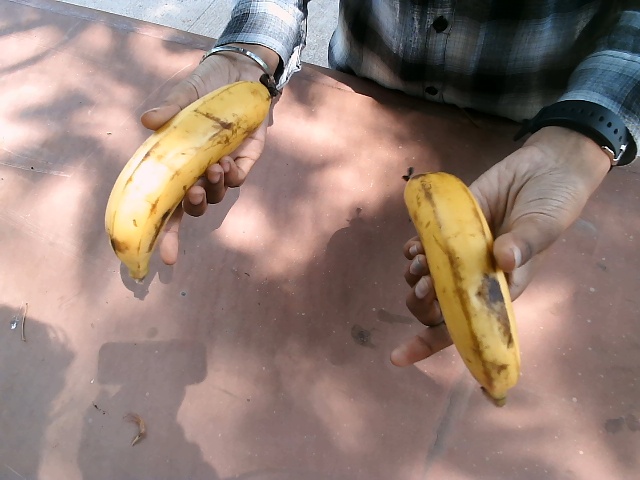
Label: Ripe_Banana